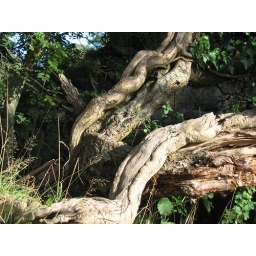
beside the ruined cottage- the stones in the background are the walls